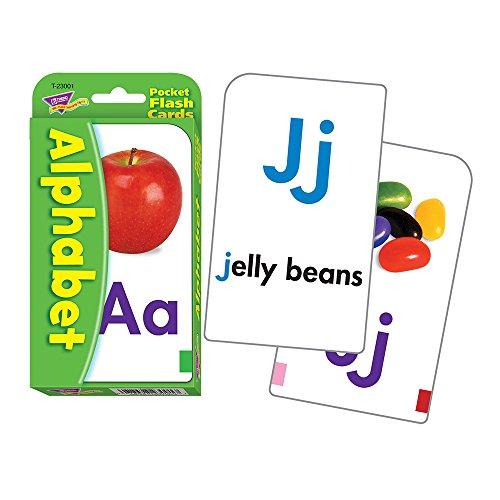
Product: Trend Enterprises Alphabet Pocket Flash Cards
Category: Toys & Games | Learning & Education | Flash Cards
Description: Cards feature photos for real-life learning and rounded corners for quick sorting.
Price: $5.93
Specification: ProductDimensions:6.5x1x3.5inches|ItemWeight:3.52ounces|ShippingWeight:4.8ounces(Viewshippingratesandpolicies)|DomesticShipping:ItemcanbeshippedwithinU.S.|InternationalShipping:ThisitemcanbeshippedtoselectcountriesoutsideoftheU.S.LearnMore|ASIN:B0053UE08K|Itemmodelnumber:T23001|Manufacturerrecommendedage:4-8years